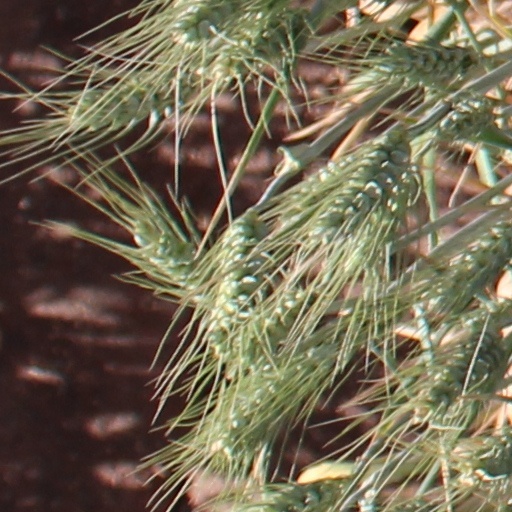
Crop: wheat